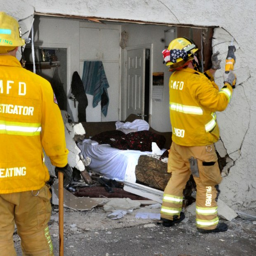
firefighters clear debris from an apartment in the block after a truck crashed into the residence tuesday morning .